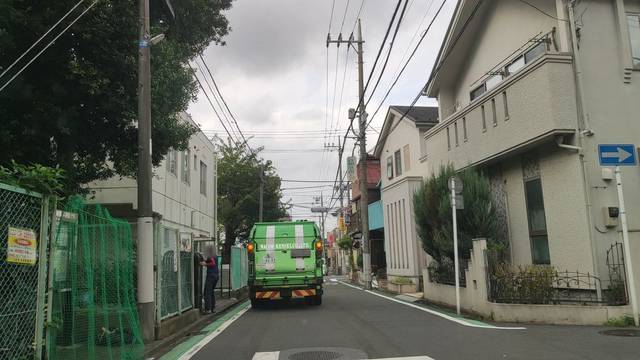
Region: Japan
Coordinates: 35.497, 139.45